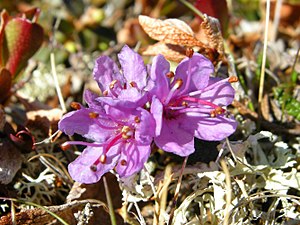
Overvintringsteorien
Ifølge overvintringsteorien overlevede arktisk alperose istiden i Norge
"Overvintringsteorien er en hypotese gående ud på, at nogle plante- og dyrearter overlevede istiden på den skandinaviske halvø ved at søge tilflugt i lokale isfrie områder, såkaldte refugier. Den står i modsætning til ""tabula rasa""-hypotesen, ifølge hvilken isen dækkede hele halvøen således, at alt liv blev udryddet, og at alle arter følgelig er indvandret efter istiden.